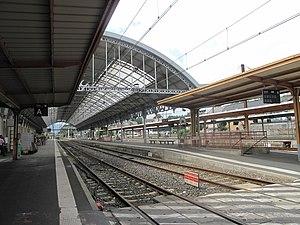
Gare de Lourdes (Hautes-Pyrénées, France).
La gare de Lourdes est une gare ferroviaire française de la ligne de Toulouse à Bayonne, située à proximité du centre ville de Lourdes, dans le département des Hautes-Pyrénées, en région Occitanie.